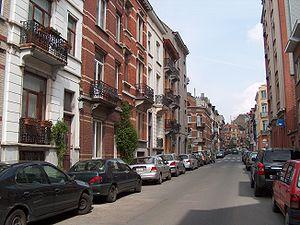
La rue Eugène Smits à Schaerbeek, Bruxelles, Belgique.
Ci-dessous, la liste complète des 339 rues de Schaerbeek, commune belge située en région bruxelloise.
La rue Eugène Smits est une rue bruxelloise de la commune de Schaerbeek qui va de l'avenue Rogier à la rue Monrose en passant par l'avenue Dailly. Il s'agit d'une rue à sens unique, accessible uniquement en direction de l'avenue Rogier.